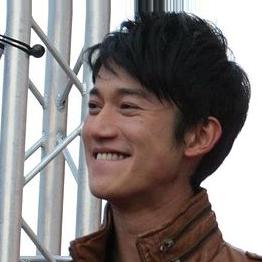
Age: 29